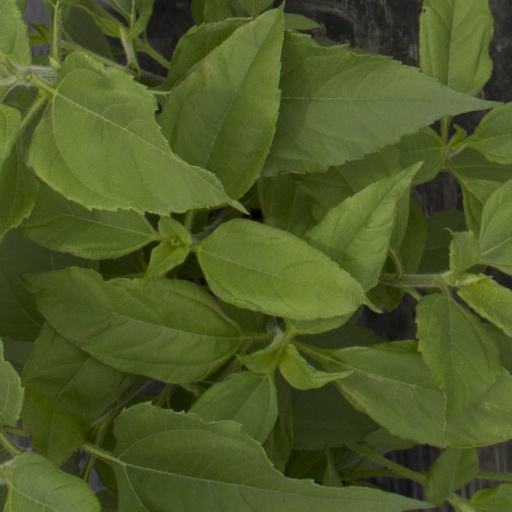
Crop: Jerusalem artichoke